Ernie Ball Inc.

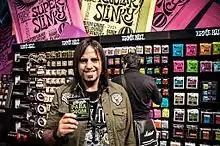
as an Ernie Ball International Artist

In 1967, Ball decided to focus solely on strings and guitar accessories, and moved the business to Newport Beach. In 1972, the company manufactured its first guitar; the Earthwood acoustic-electric bass. Ernie Ball began producing a model in the early 1970s. His aim was to provide bass guitarists with a more acoustic-sounding instrument that would match better with the sound of acoustic guitars. Ball stated that "...if there were electric bass guitars to go with electric guitars then you ought to have acoustic basses to go with acoustic guitars." Ball said that "...the closest thing to an acoustic bass was the Mexican guitarron...in mariachi bands, so I bought one down in Tijuana and tinkered with it."